Mazda Sentia

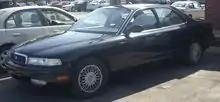
1992 model year Mazda 929 Serenia (Canada)

To showcase Mazda's advanced technology prowess, this iteration of the Sentia also debuted Mazda's speed-sensitive four-wheel steering system. At speeds of lower than , the rear wheels steer in an opposite (toe out) direction from the front wheels, in order to reduce the turn radius. At higher speeds they steer in the toe in direction to improve stability.